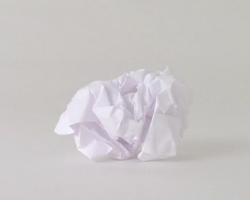
Waste category: paper